Postage stamps and postal history of Malaysia

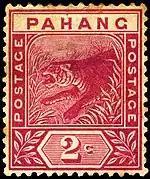
An 1892 2c stamp of Pahang

Stamps of the Straits Settlements were overprinted for use in the Sultanate of Selangor in 1881. In 1891–1895, stamps depicting a jumping tiger were issued. In 1895–1897, a new series with the image of a tiger's head or elephants was issued.